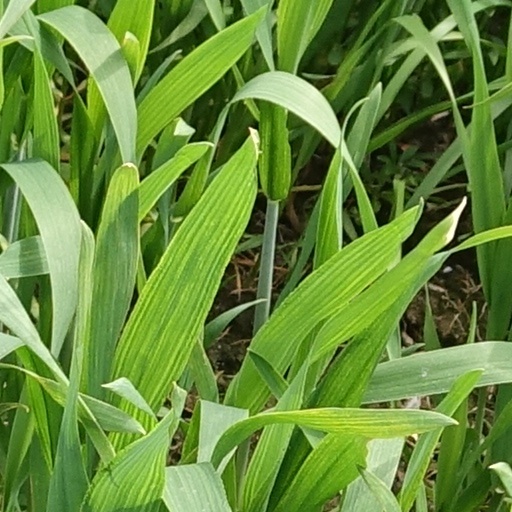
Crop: wheat